Long Sutton Market House

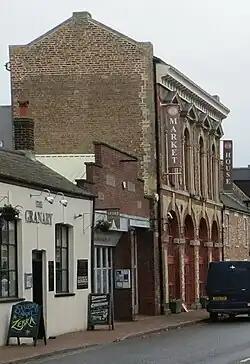
Long Sutton Market House

Long Sutton Market House, also known as Long Sutton Market House and Corn Exchange, is a commercial building in Market Street in Long Sutton, Lincolnshire, England. The structure, which is now used as a community events venue, is a locally listed building.